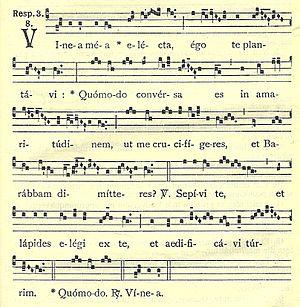
Un répons est à l'origine un chant alterné entre un chantre soliste et un chœur, utilisé dans un office liturgique, et participant en particulier du chant grégorien.